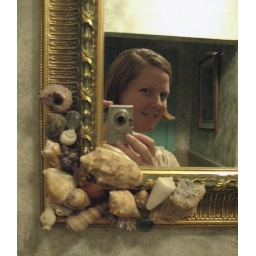
Day 219. Couldn't resist this mirror in the bathroom of a locals hang out. It's very KeysE